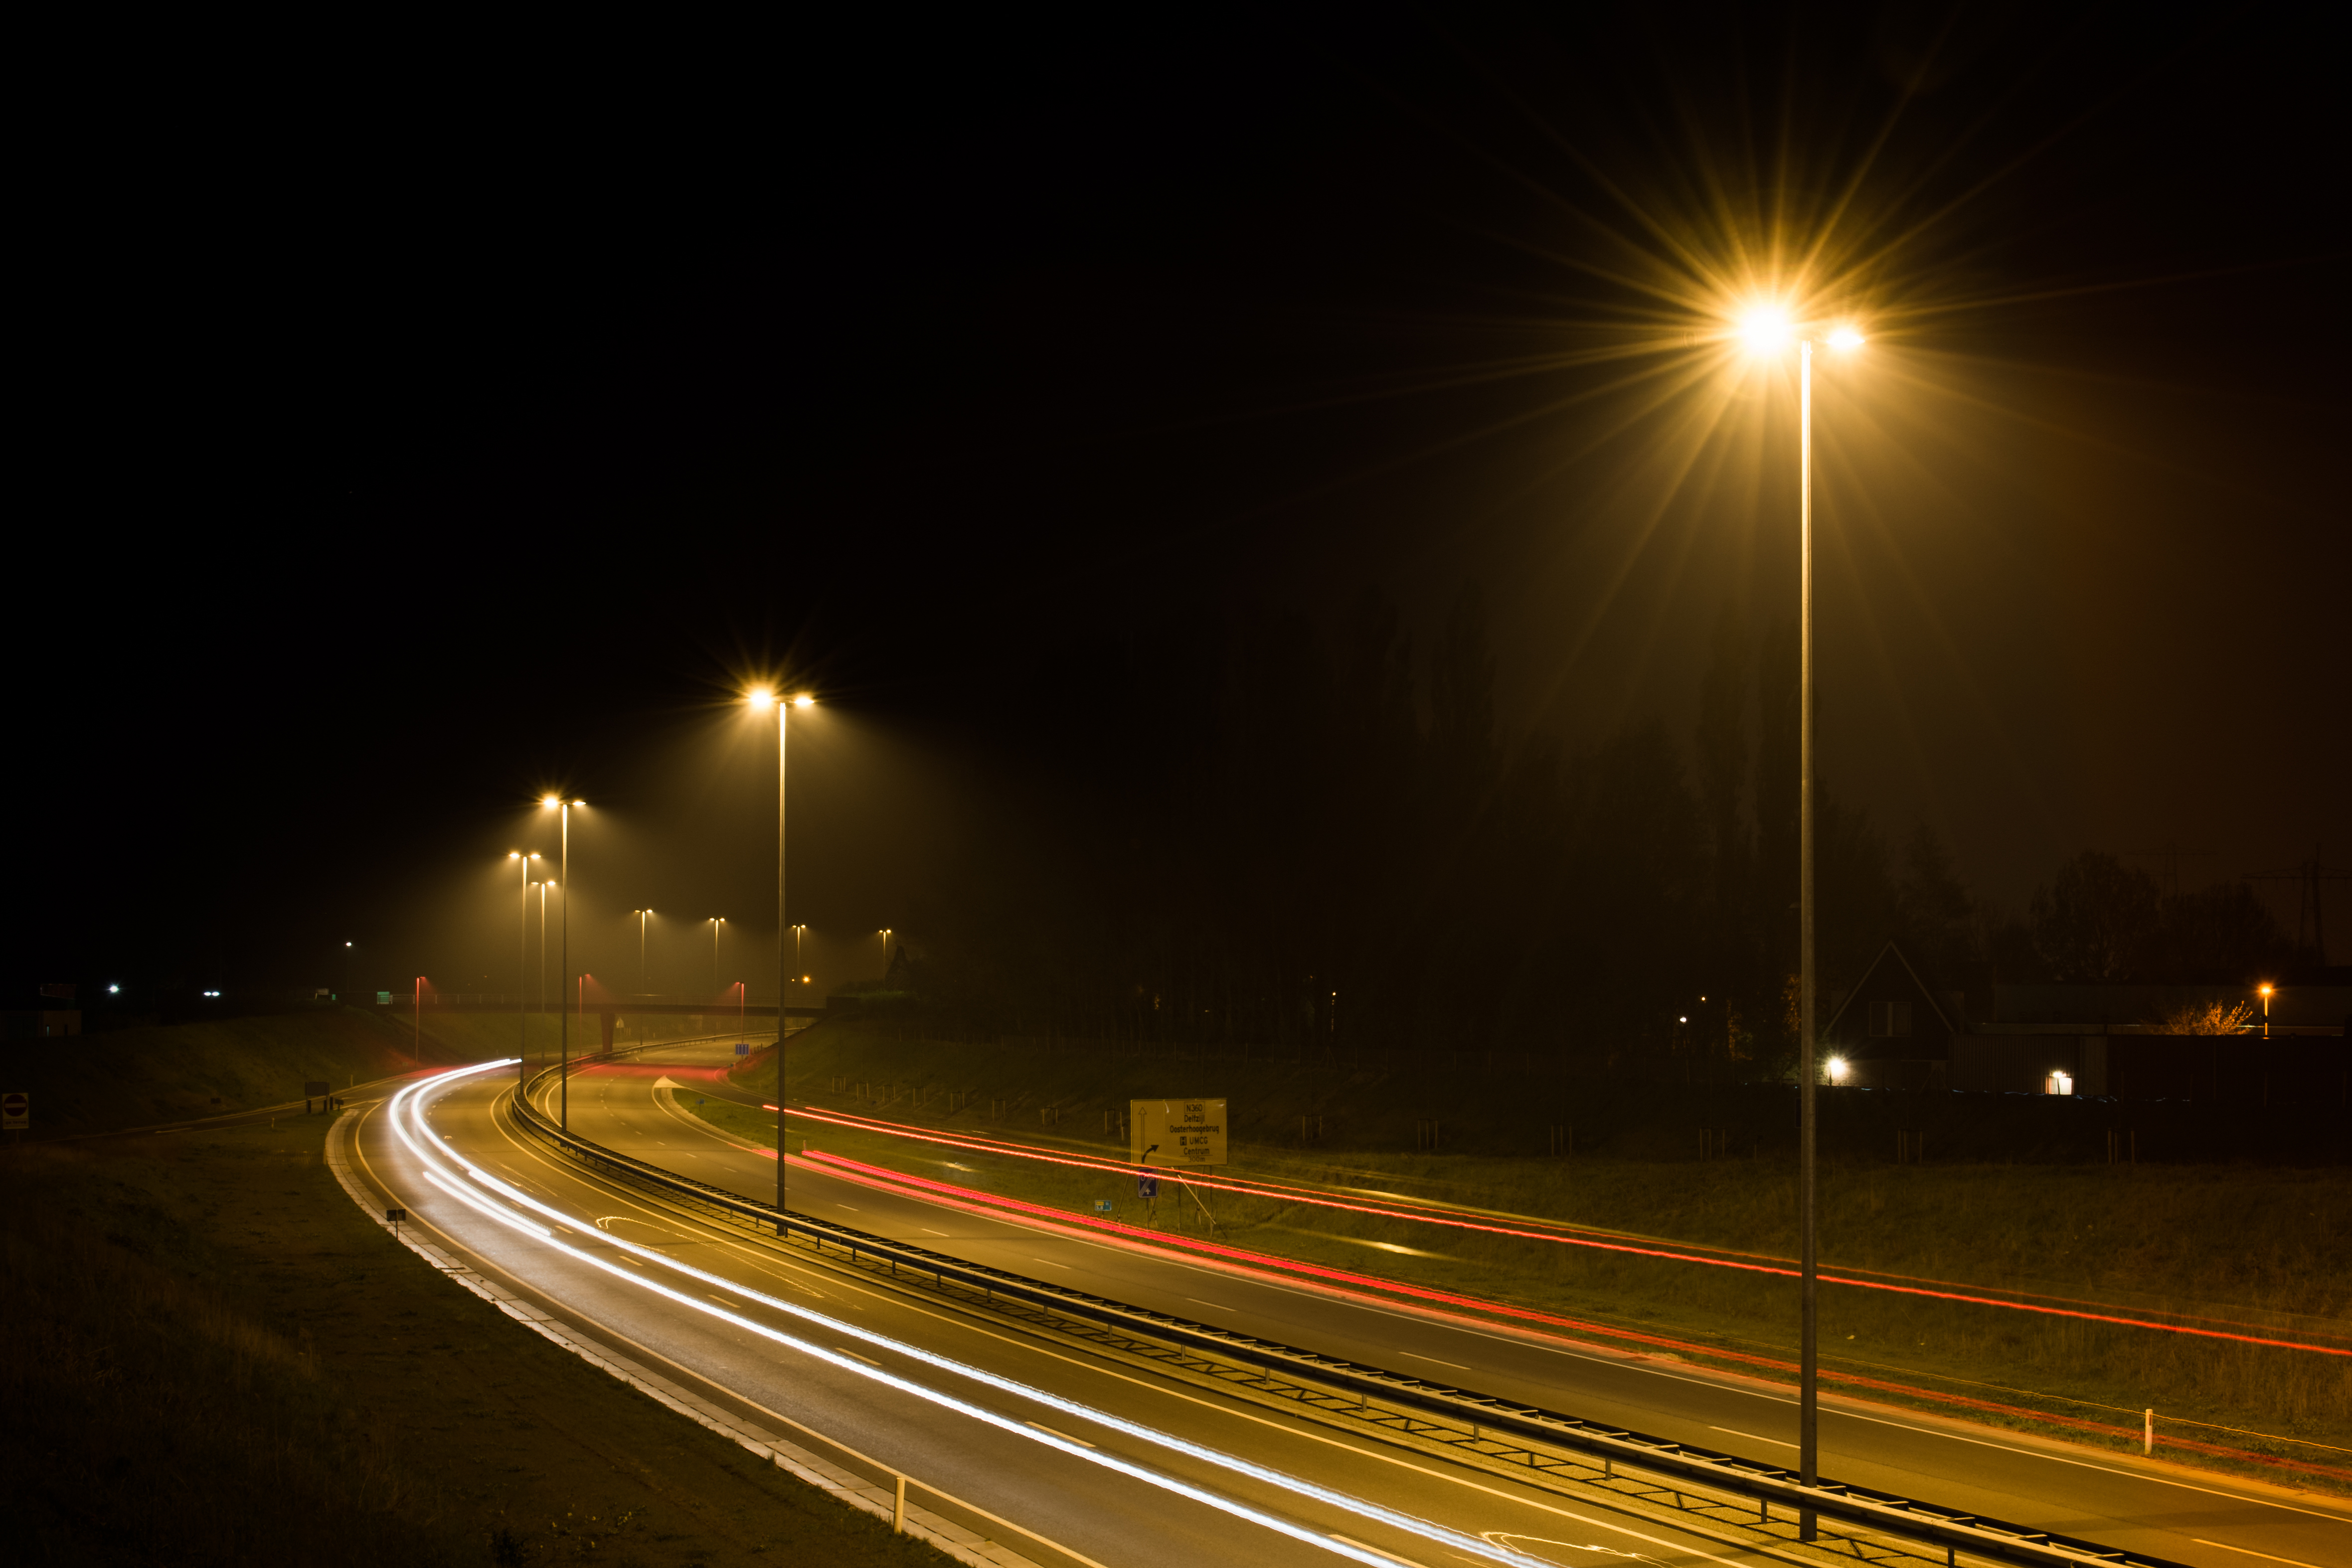
light, fog, road, traffic, street, night, sunlight, morning, highway, dark, motion, dusk, evening, line, darkness, street light, lighting, long exposure, light fixture, lampposts, car lights, atmospheric phenomenon, street lamps